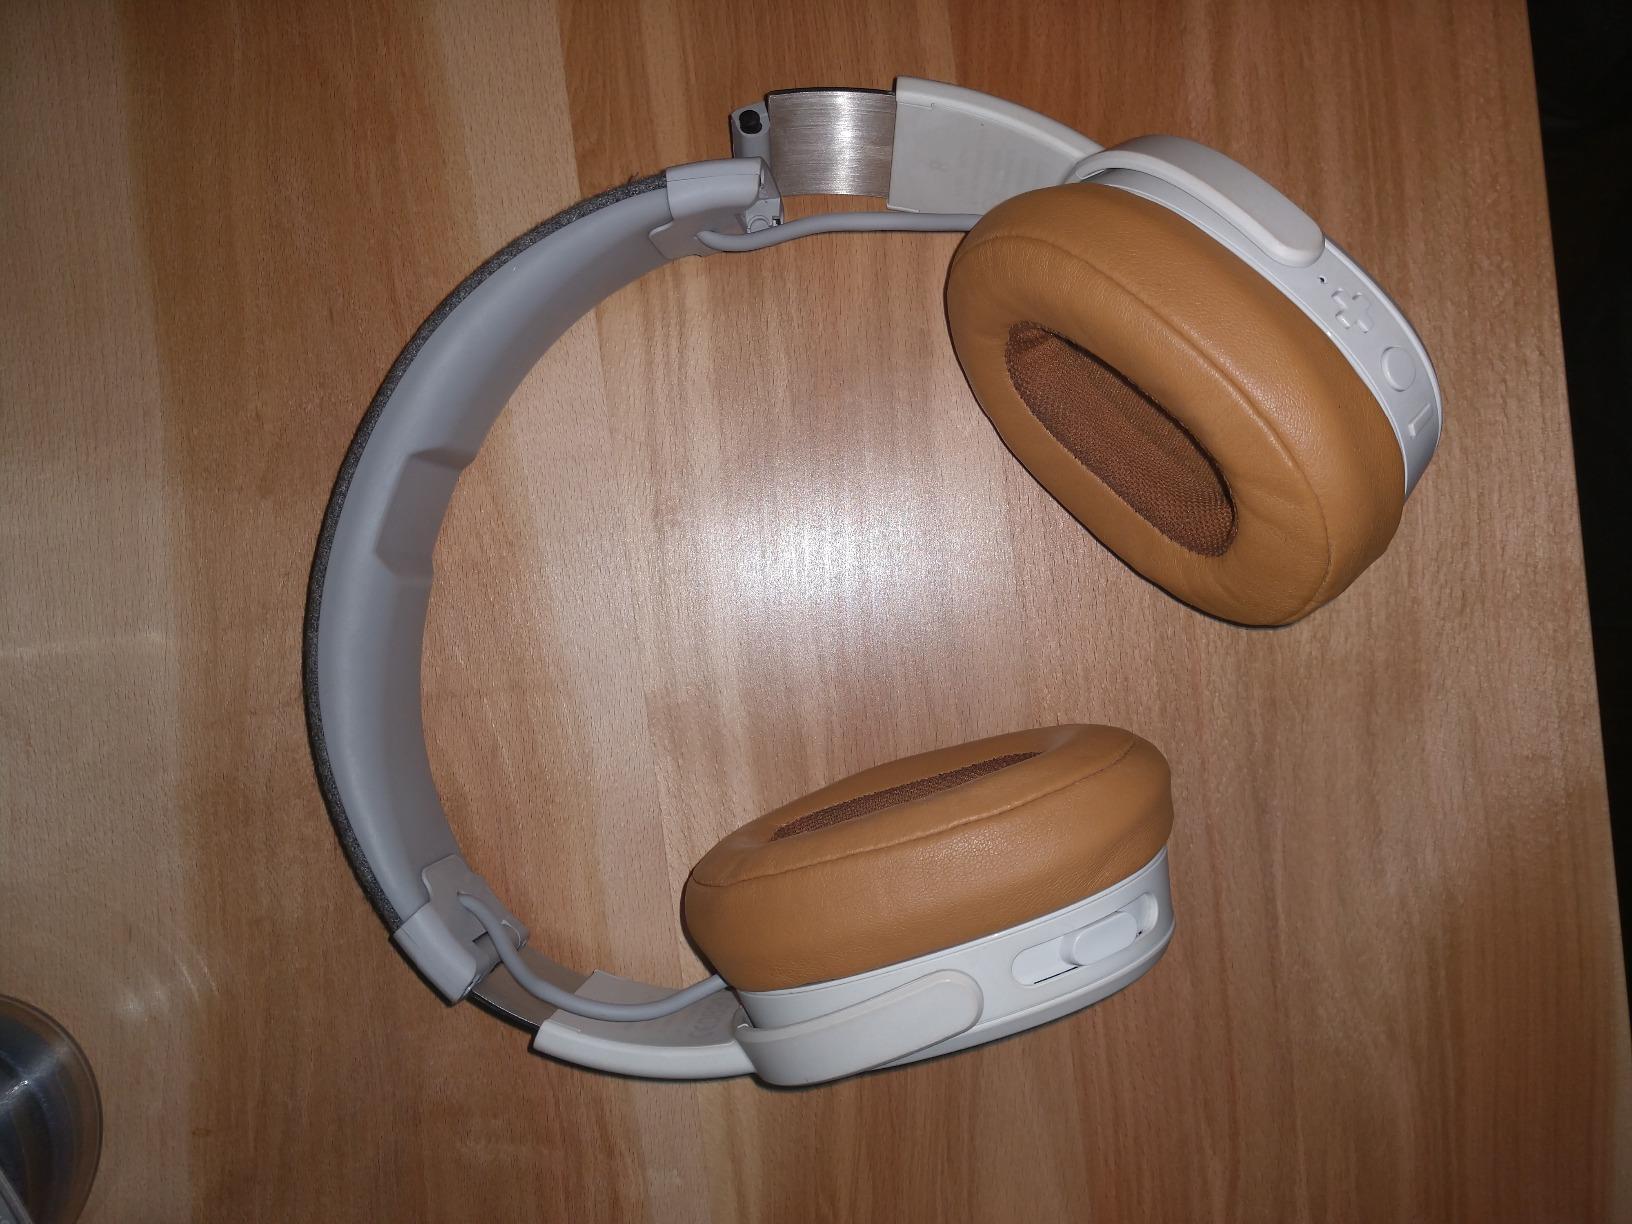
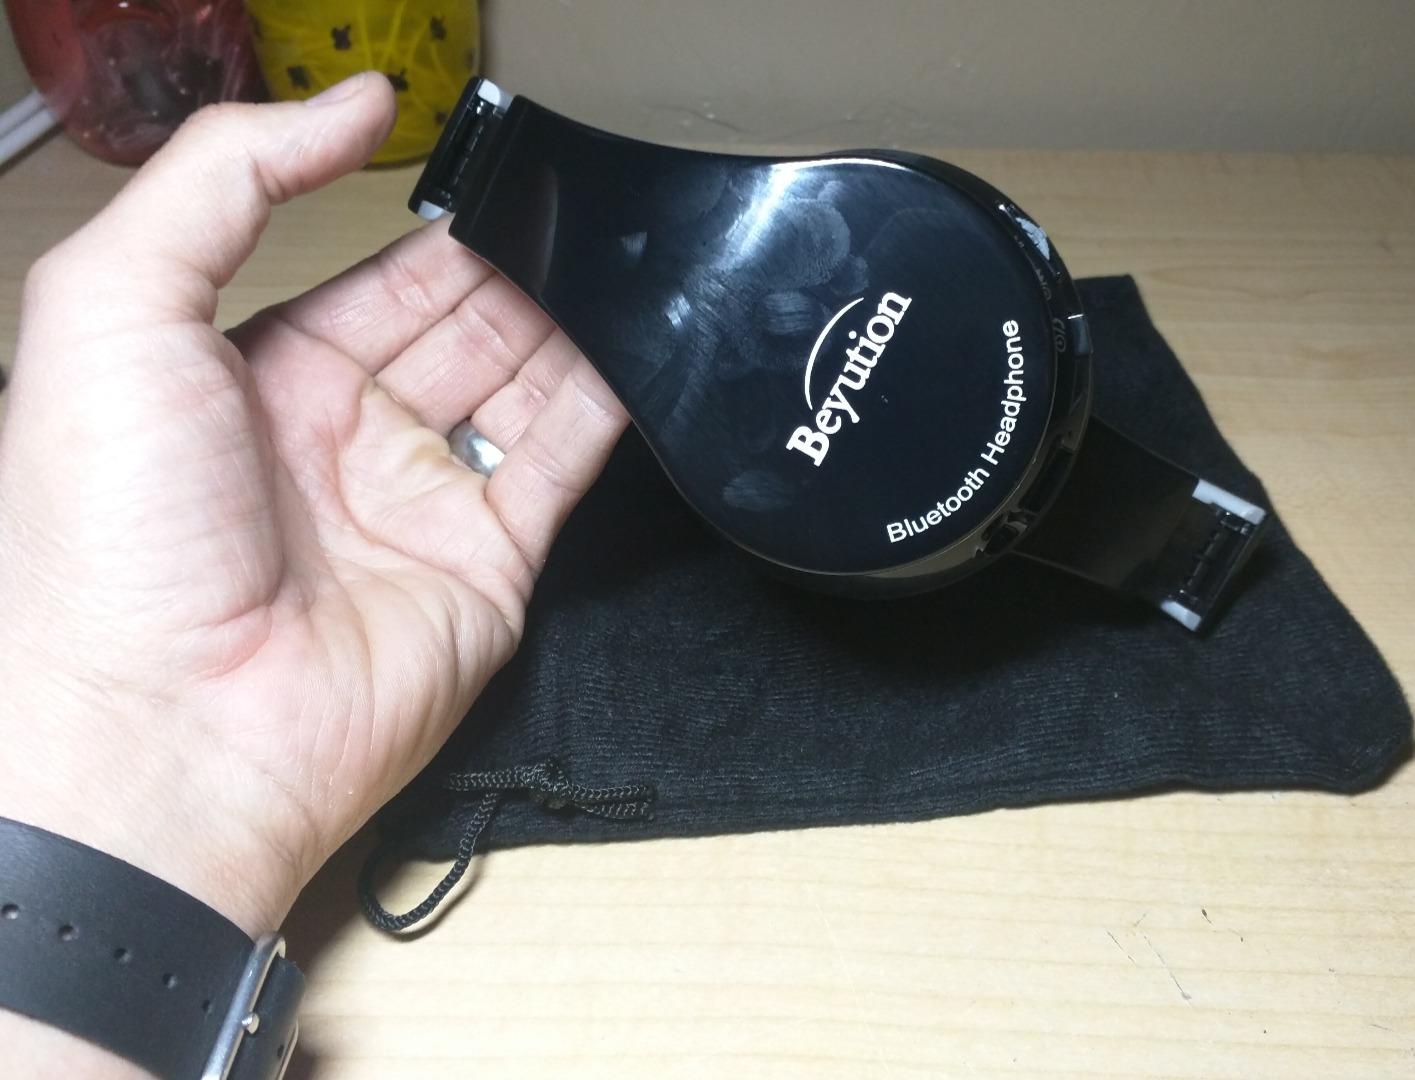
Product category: headphones
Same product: no